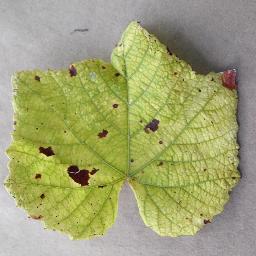
Label: Grape___Leaf_blight_(Isariopsis_Leaf_Spot)